Of Money and Blood

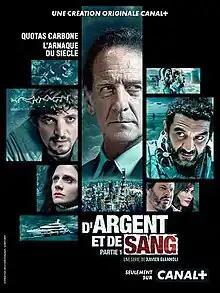
Promotional poster

Of Money and Blood is a 2023 French crime drama thriller miniseries created, written and directed by Xavier Giannoli and co-directed by Frederic Planchon, based on the 2018 book by Fabrice Arfi about the 2008–2009 carbon tax fraud scandal in France. It stars Vincent Lindon, Niels Schneider, Ramzy Bedia, Judith Chemla, David Ayala, Olga Kurylenko, Yvan Attal, André Marcon, Victoire Du Bois, Matthias Jacquin and Lyes Kaouh.